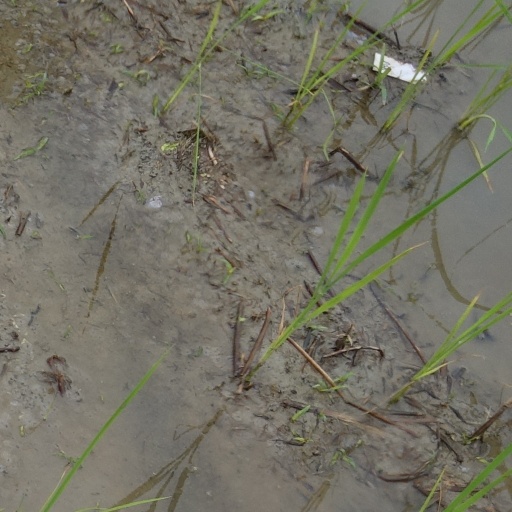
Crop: rice